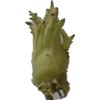
Label: peanut_shell_1x